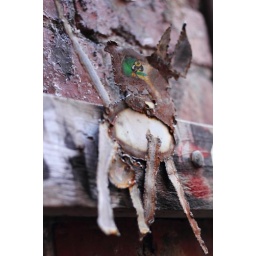
A little street sculpture found in Melbourne, nailed to a wall